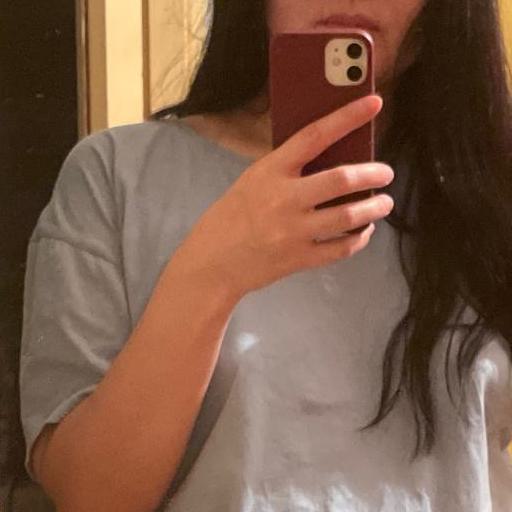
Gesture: no_gesture